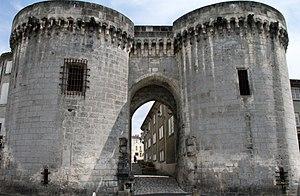
Porte de Cognac
L'ensemble Porte et tours du Vieux-Port de Cognac encore nommé porte Saint-Jacques est un monument situé sur les quais de la Charente dans la commune française de Cognac, département de la Charente. La porte et les tours faisaient partie de l'enceinte de la ville.